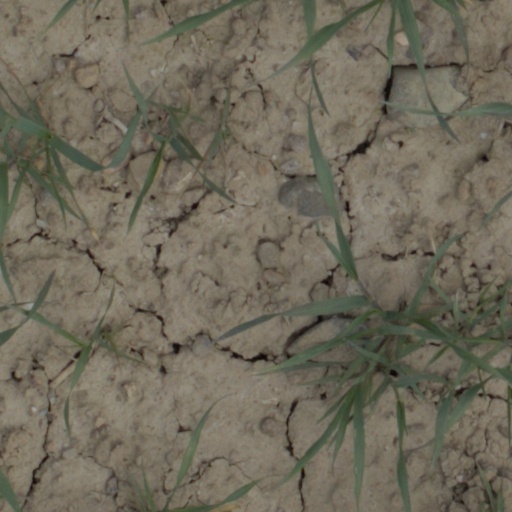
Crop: wheat